Spall

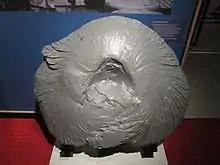
A chunk of armour knocked from HMS "New Zealand"s 'X' turret during the Battle of Jutland on display at the Torpedo Bay Navy Museum in Auckland. Caption reads, "The chunk of armour plating you see here was gouged out of X turret by a German shell."

In anti-tank warfare, spalling through mechanical stress is an intended effect of high-explosive squash head (HESH) anti-tank shells and many other munitions, which may not be powerful enough to pierce the armour of a target. The relatively soft warhead, containing or made of plastic explosive, flattens against the armour plating on tanks and other armoured fighting vehicles (AFVs) and explodes, creating a shock wave that travels through the armour as a compression wave and is reflected at the free surface as a tensile wave breaking (tensile stress/strain fracture) the metal on the inside. The resulting spall is dangerous to crew and equipment, and may result in a partial or complete disablement of a vehicle and/or its crew. Many AFVs are equipped with spall liners inside their armour for protection.